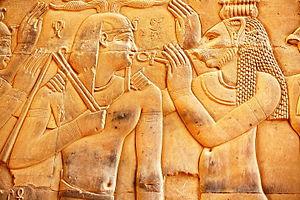
Arsinoé IV, née en -68 ou -67, morte en -41, plus jeune fille de Ptolémée XII Néos Dionysos, est la sœur cadette de Bérénice IV, Ptolémée XIII, Cléopâtre VII et Ptolémée XIV de la dynastie lagide.